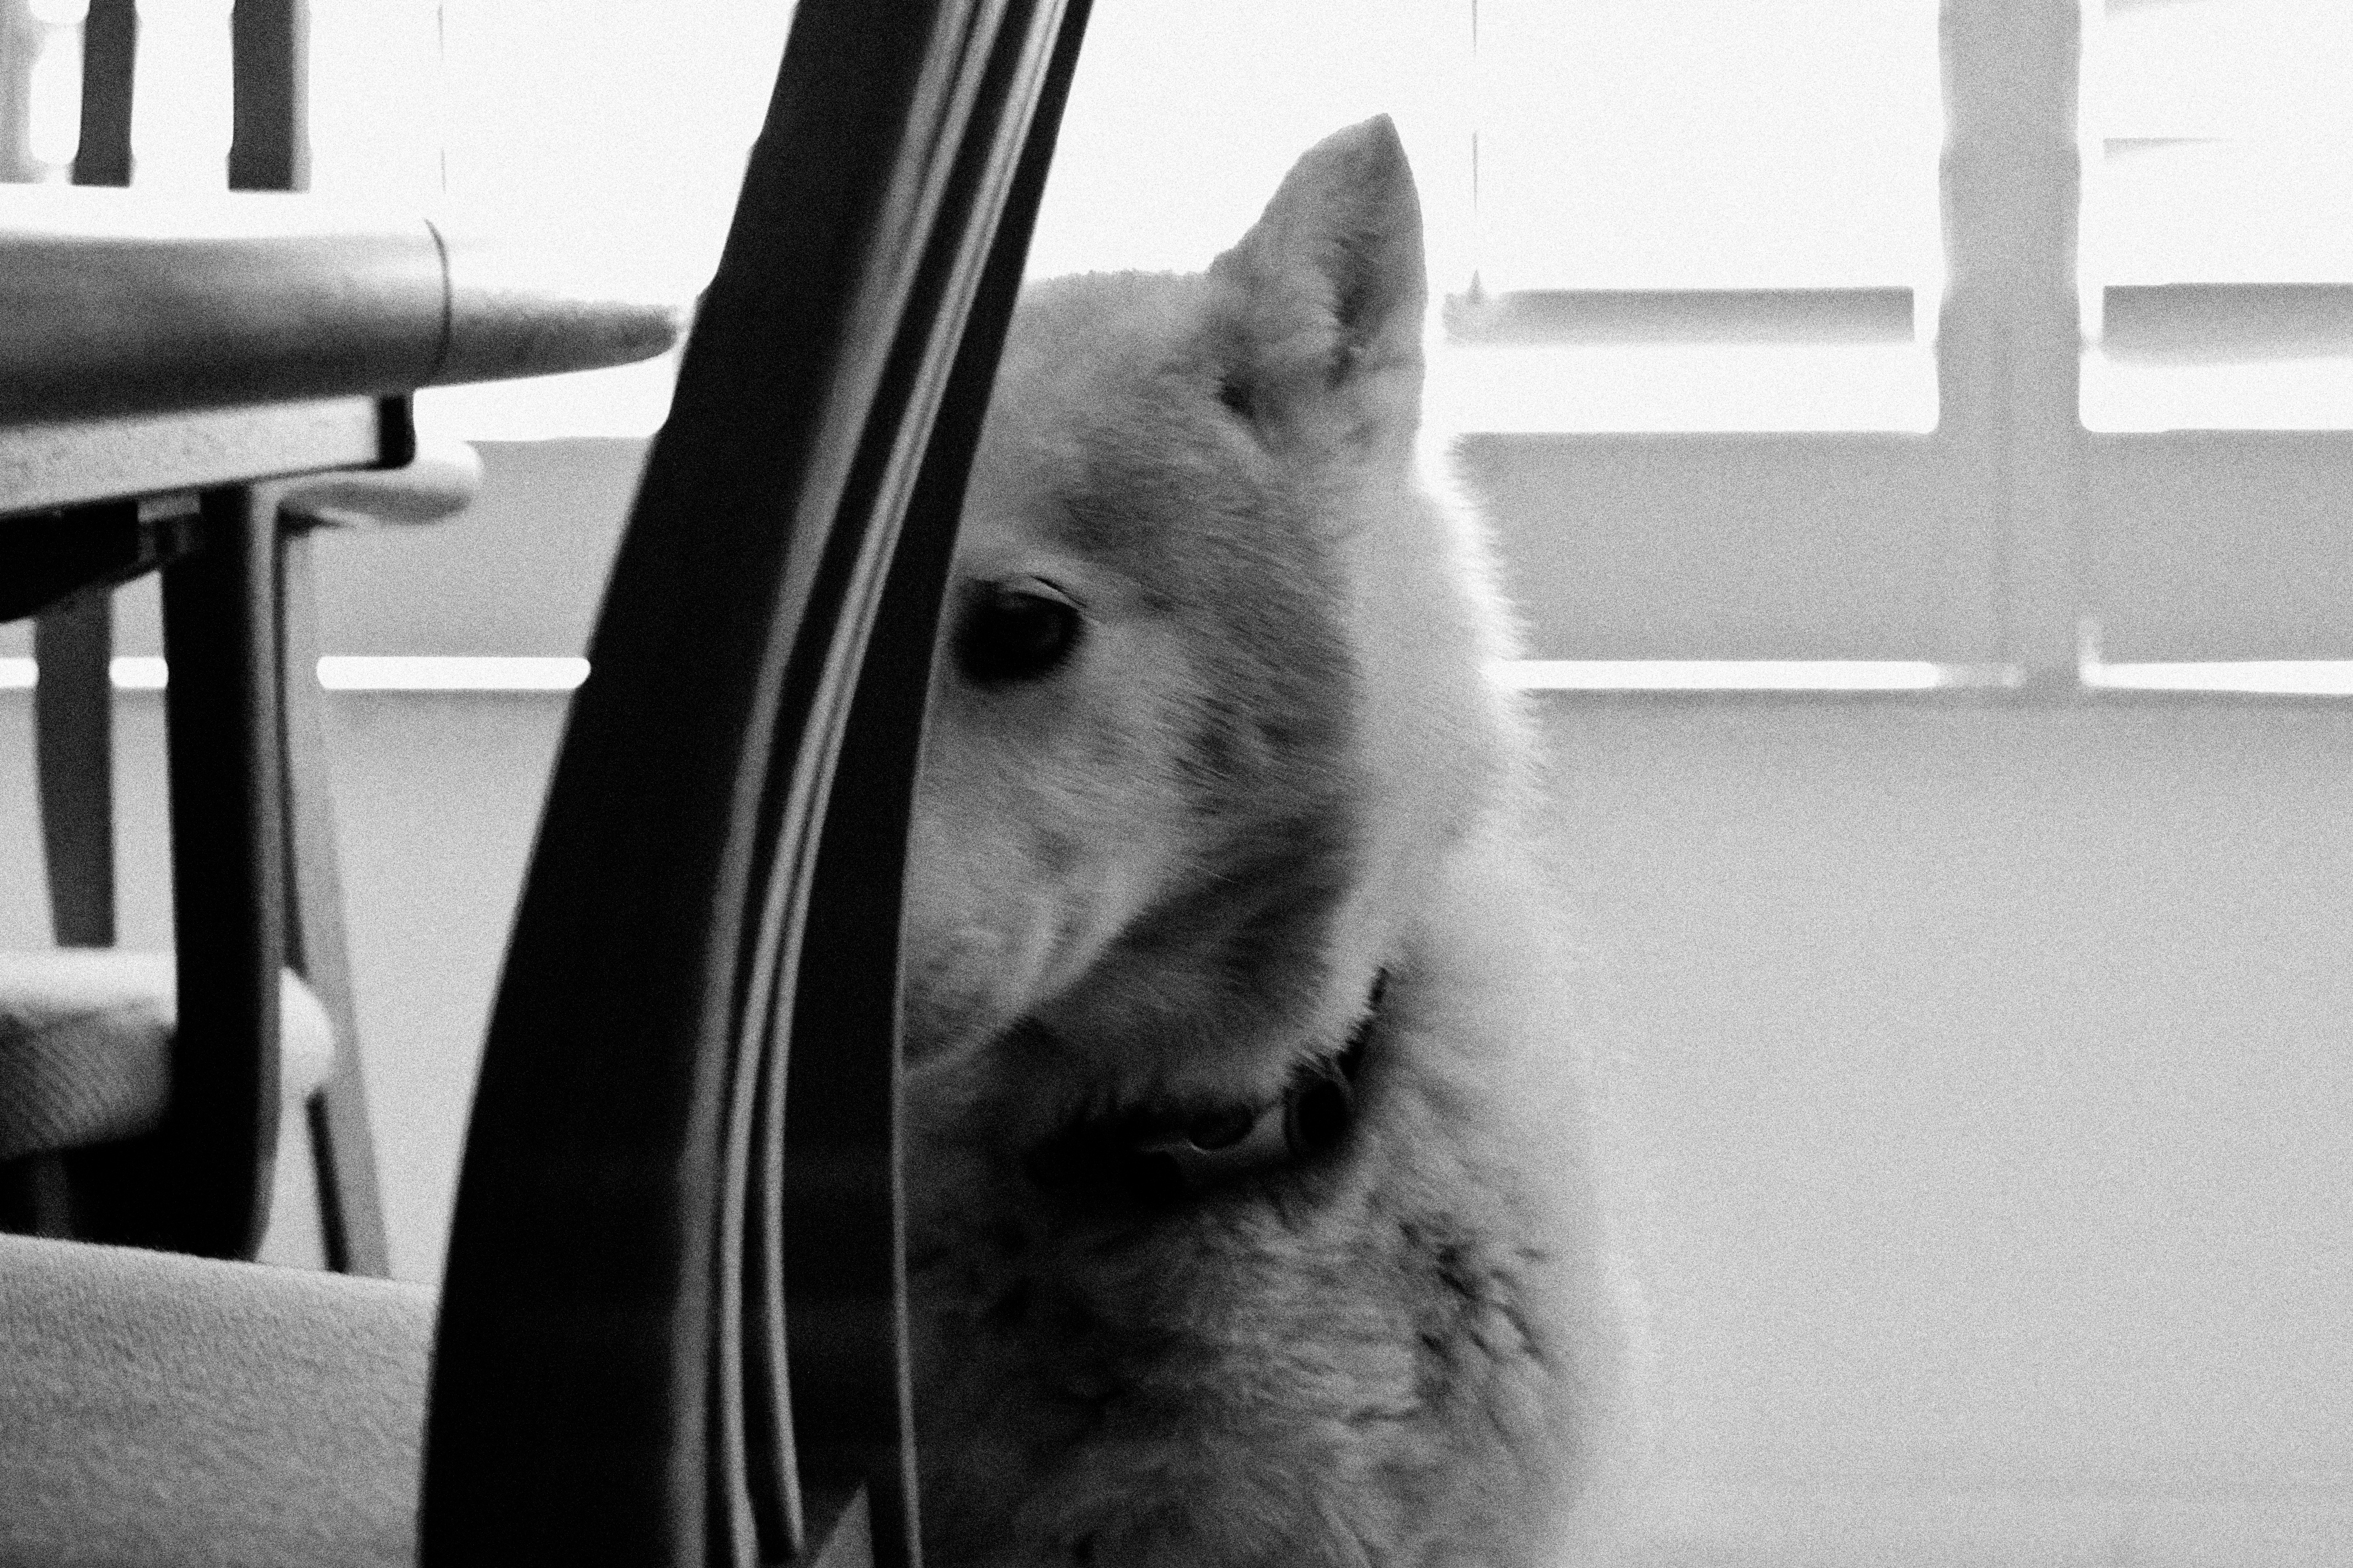
black and white, white, cat, mammal, black, monochrome, bw, nose, skin, odyssey, monochrome photography, dog like mammal